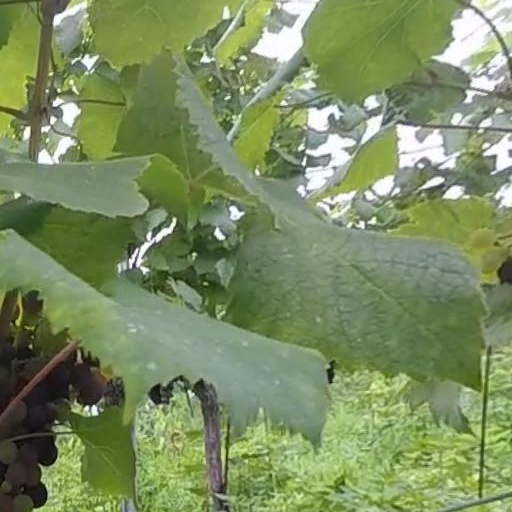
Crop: grape